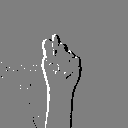
ASL letter: t